Katherine Stenholm

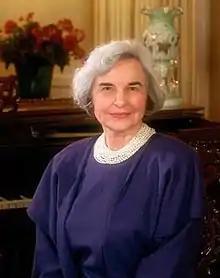

Katherine Corne Stenholm (June 19, 1917 – November 3, 2015) was an American film director and the founding director of Unusual Films, the production company of Bob Jones University.